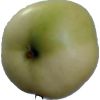
Label: Apple 6